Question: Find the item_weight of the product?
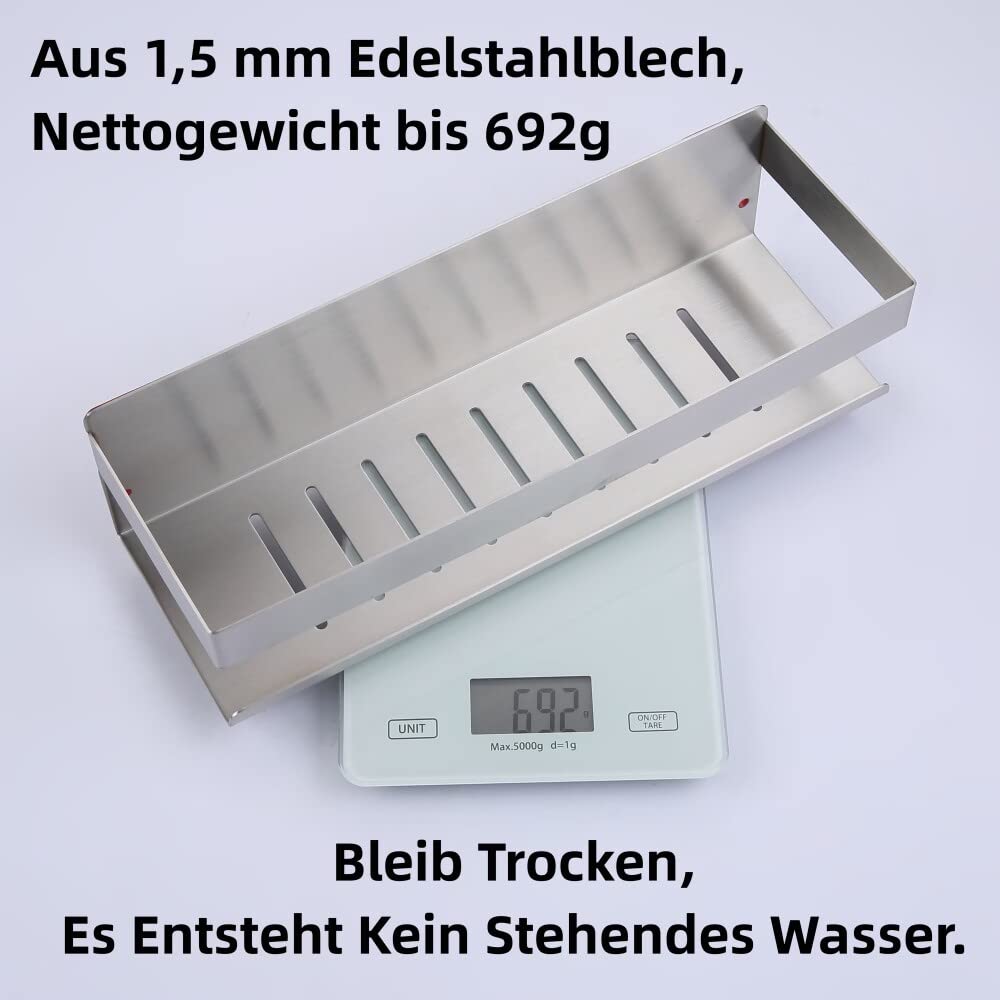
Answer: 692.0 gram